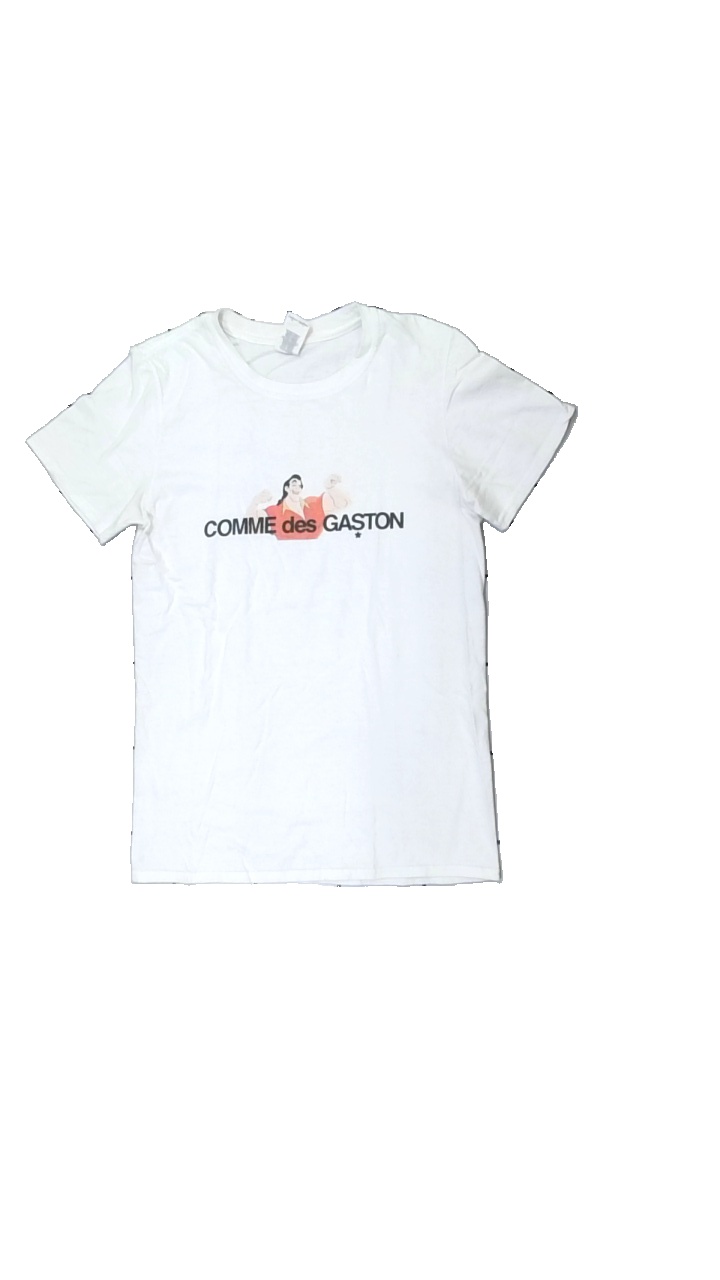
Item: T-shirt (Ladies)
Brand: Gildan
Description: vit t-shirt med text och människa på, luddig
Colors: White, Black, Red
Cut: Regular
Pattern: Other
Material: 100% cotton
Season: All
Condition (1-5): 4
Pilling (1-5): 5
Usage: Reuse
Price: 50-100